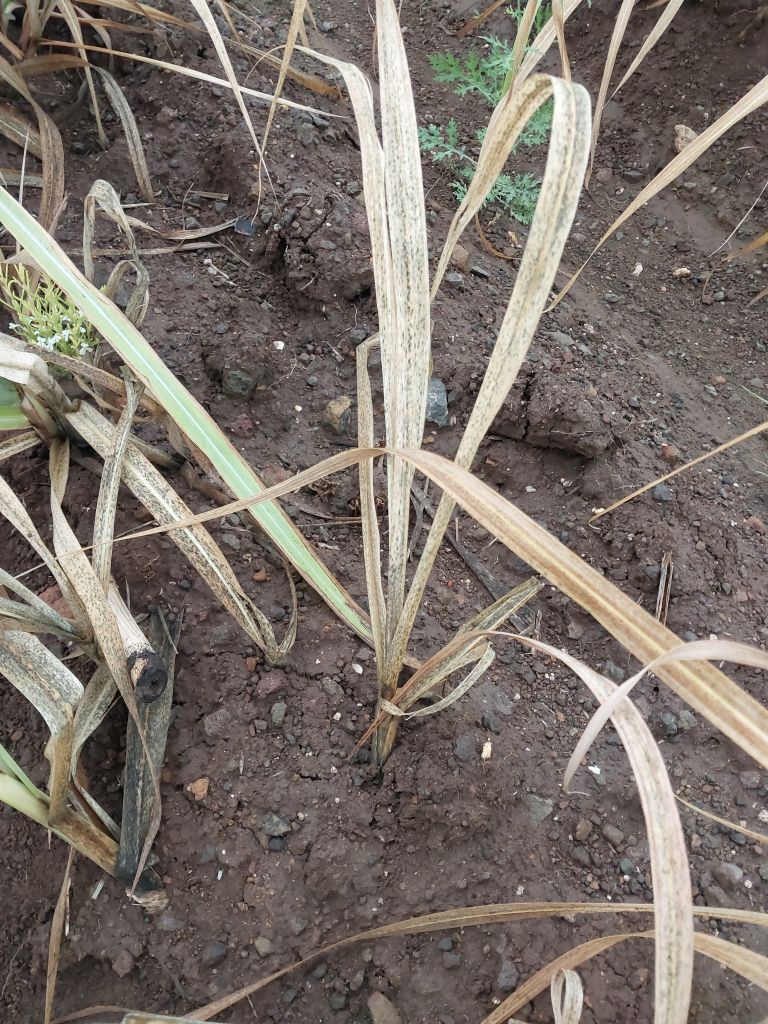
Label: Sett Rot